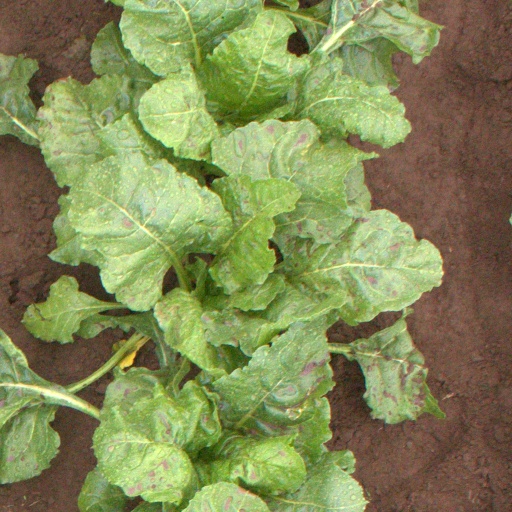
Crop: sugar beet